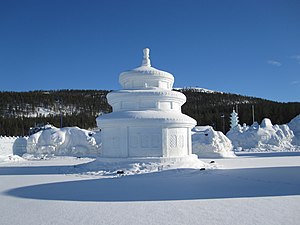
ICIUM / Skulpturer i ICIUM
Himlens Tempel
ICIUM Wonderworld of Ice er en vinter-forlystelsespark bygget i Levi i Finland fra is og sne. Den første park åbnede 18. december 2010. Parken fremviser både isskulpturer og sneskulpturer på et 1 hekter stort område.